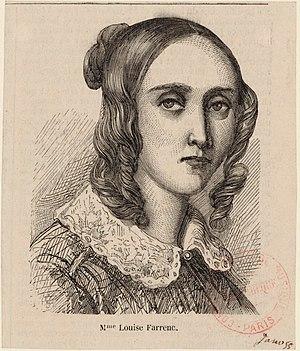
18 mai : création de Amor non ha ritegno, de Simon Mayr, au Teatro alla Scala de Milan
Jeanne-Louise Dumont, dite Louise Farrenc, est une compositrice, pianiste et professeure de piano française, née le 31 mai 1804 à Paris, ville où elle est morte le 16 septembre 1875.